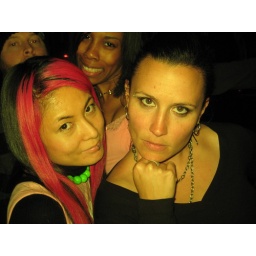
- shot with green tissue paper over the flash